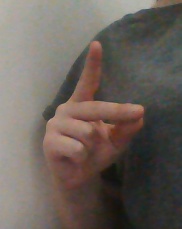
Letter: ta